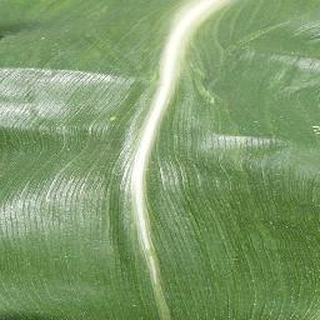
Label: healthy_corn